Wembley Stadium

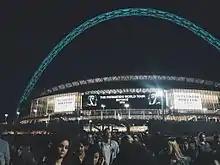
The exterior of Wembley following a Beyoncé concert in 2016

Wembley has had a long association with American football. A United States Football League game was staged there in 1984, and between 1986 and 1993 the old Wembley Stadium hosted eight National Football League exhibition games featuring 13 different NFL teams. Between the opening of the new Wembley Stadium in 2007 and 2019 Wembley hosted games during the NFL regular season. As a result of this, NFL commissioner Roger Goodell stated in October 2009 that "he expected the NFL will start playing multiple regular-season games in Britain in the next few years, an expansion that could lead to putting a franchise in London."